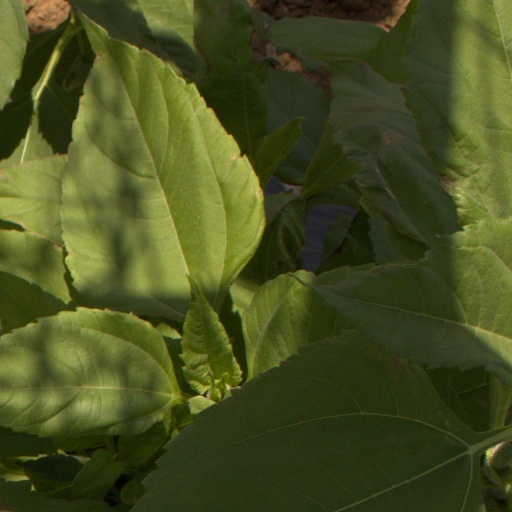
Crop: Jerusalem artichoke